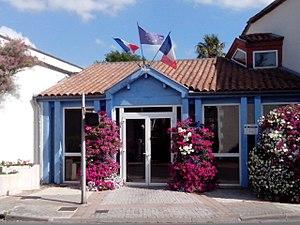
La mairie de Breuillet
Breuillet est une commune du Sud-Ouest de la France, située dans le département de la Charente-Maritime et la région Nouvelle-Aquitaine. Ses habitants sont appelés les Breuilletons et les Breuilletonnes.